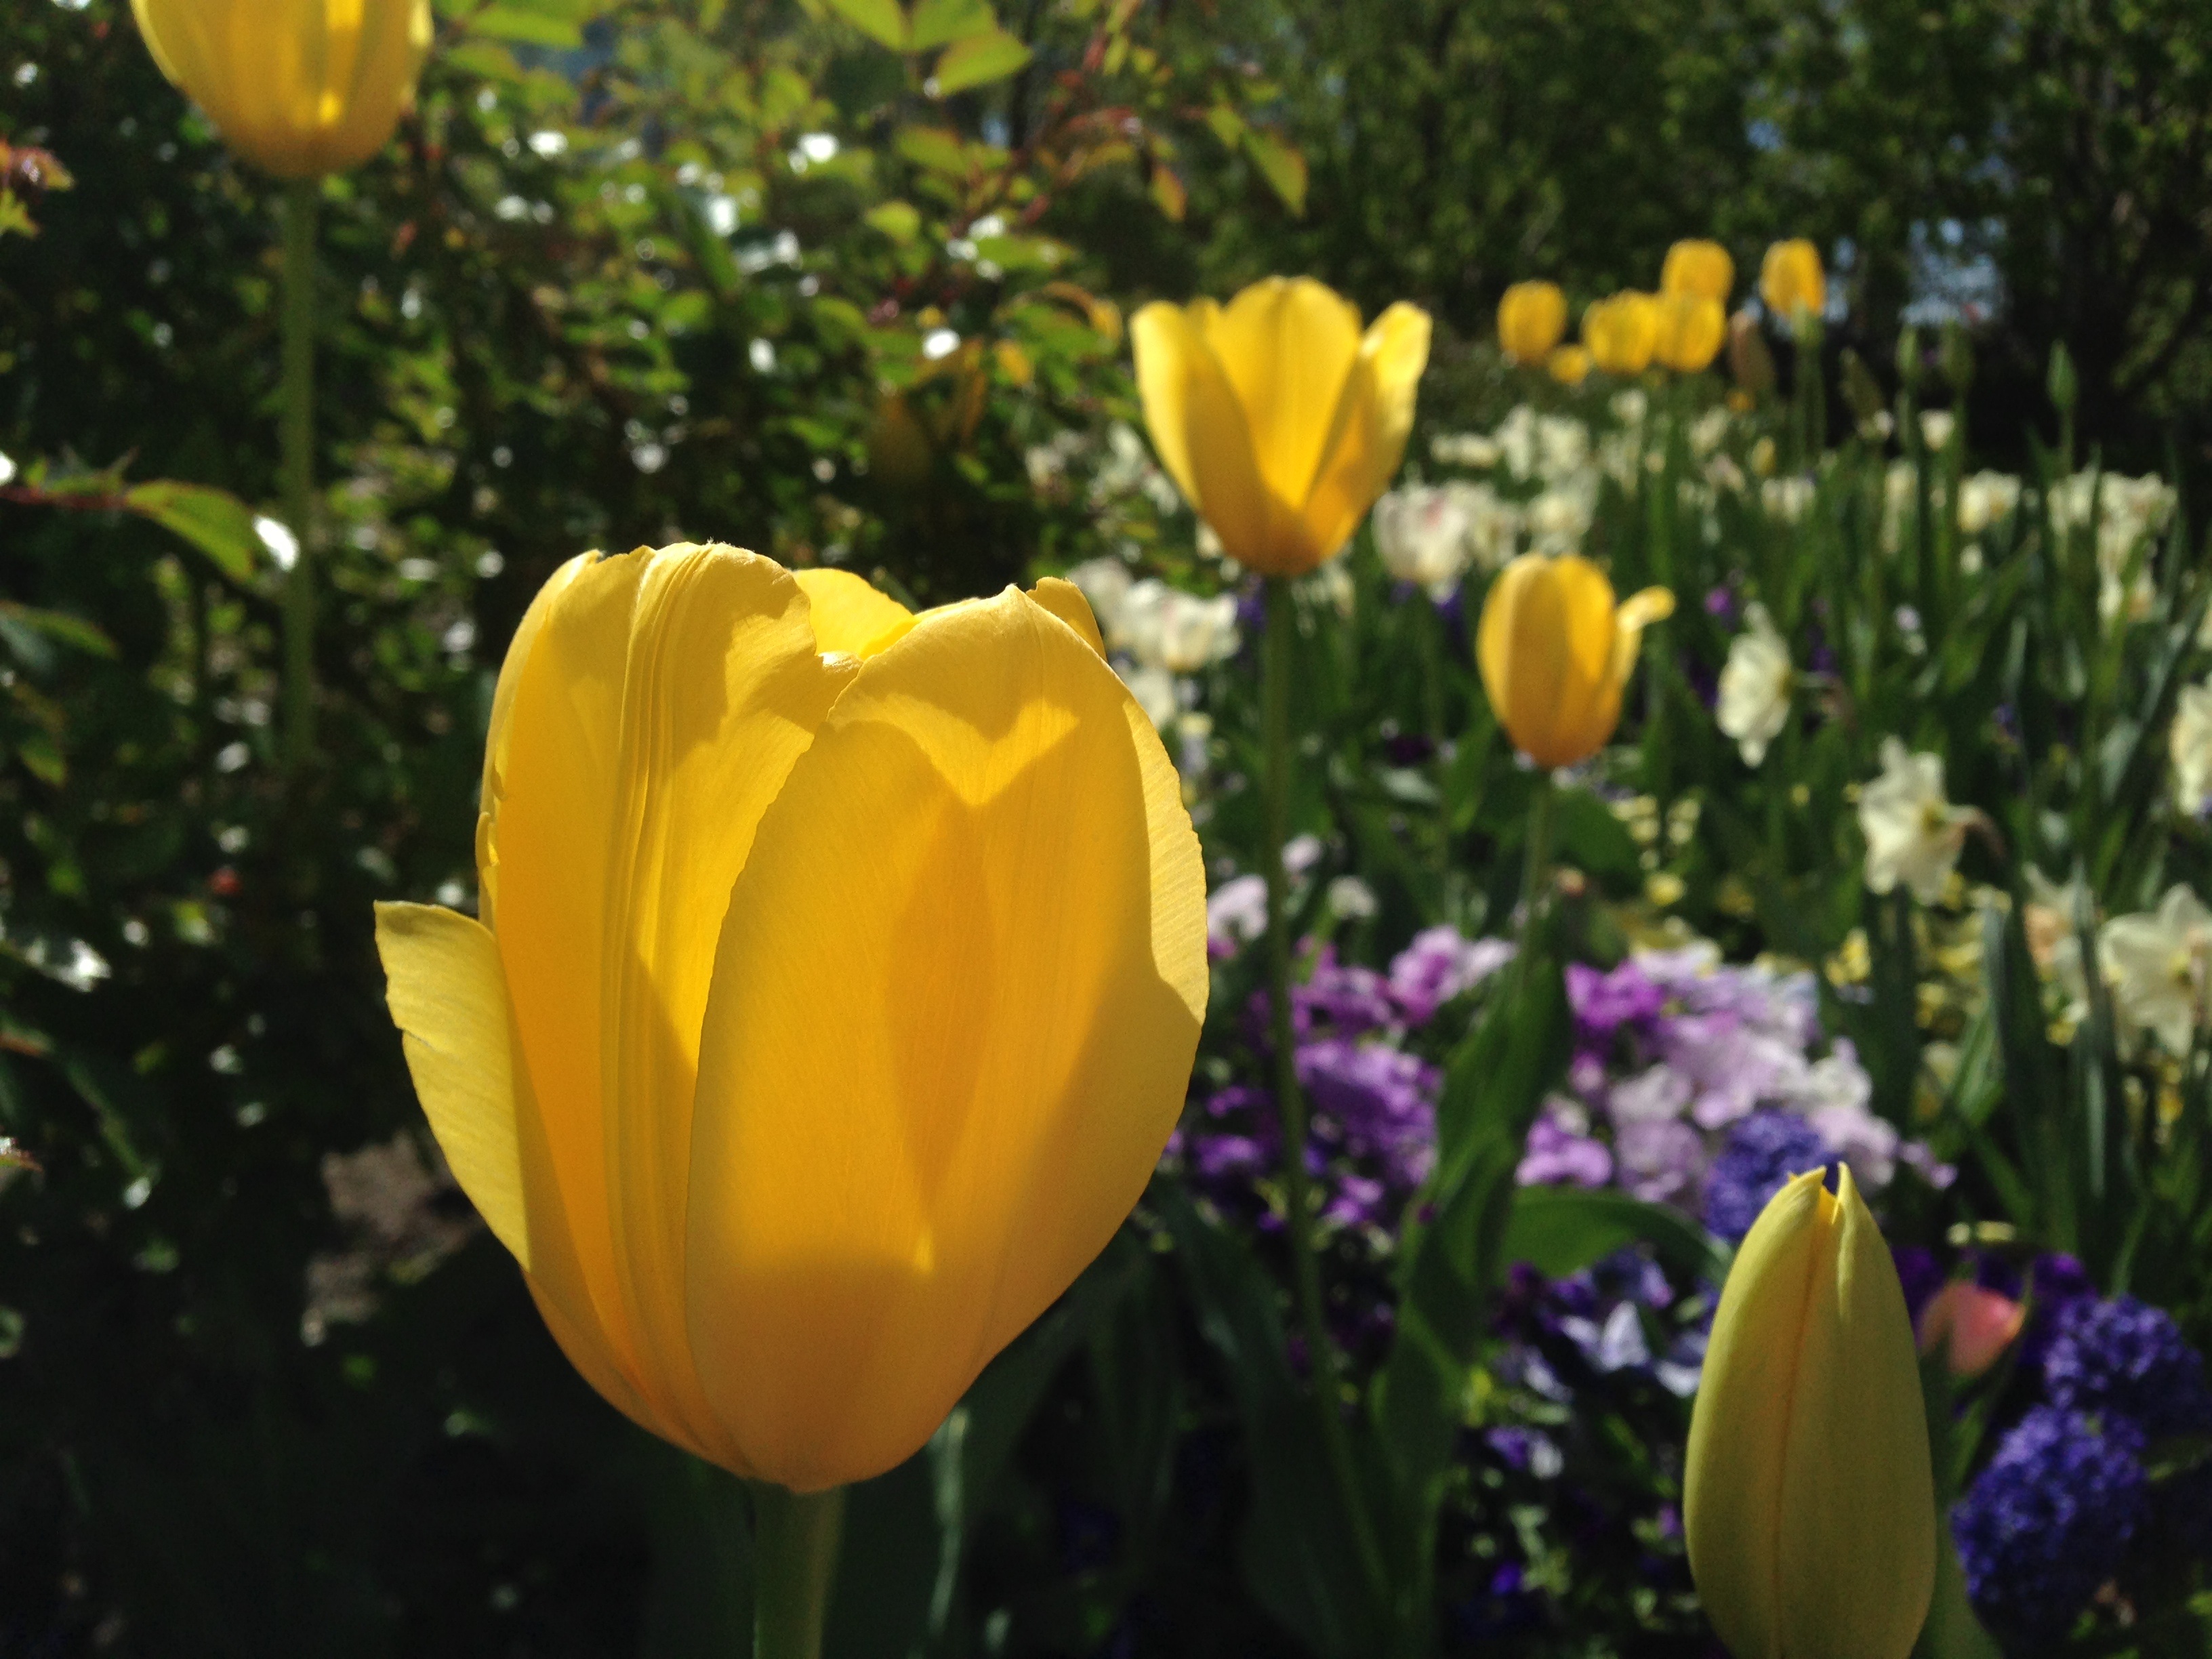
plant, flower, petal, bloom, tulip, yellow, garden, flora, flowers, tulips, crocus, fragrant, flowering plant, land plant